Ford Falcon (FG)

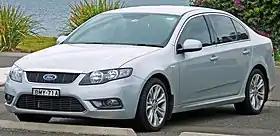
Ford Falcon G6 Limited Edition

The Ford Falcon (FG) is a full-sized car that was produced by Ford Australia from 2008 to 2014. It was the first iteration of the seventh and last generation of the Falcon. Its range no longer featured the Fairmont luxury badge, replaced instead by the G Series.